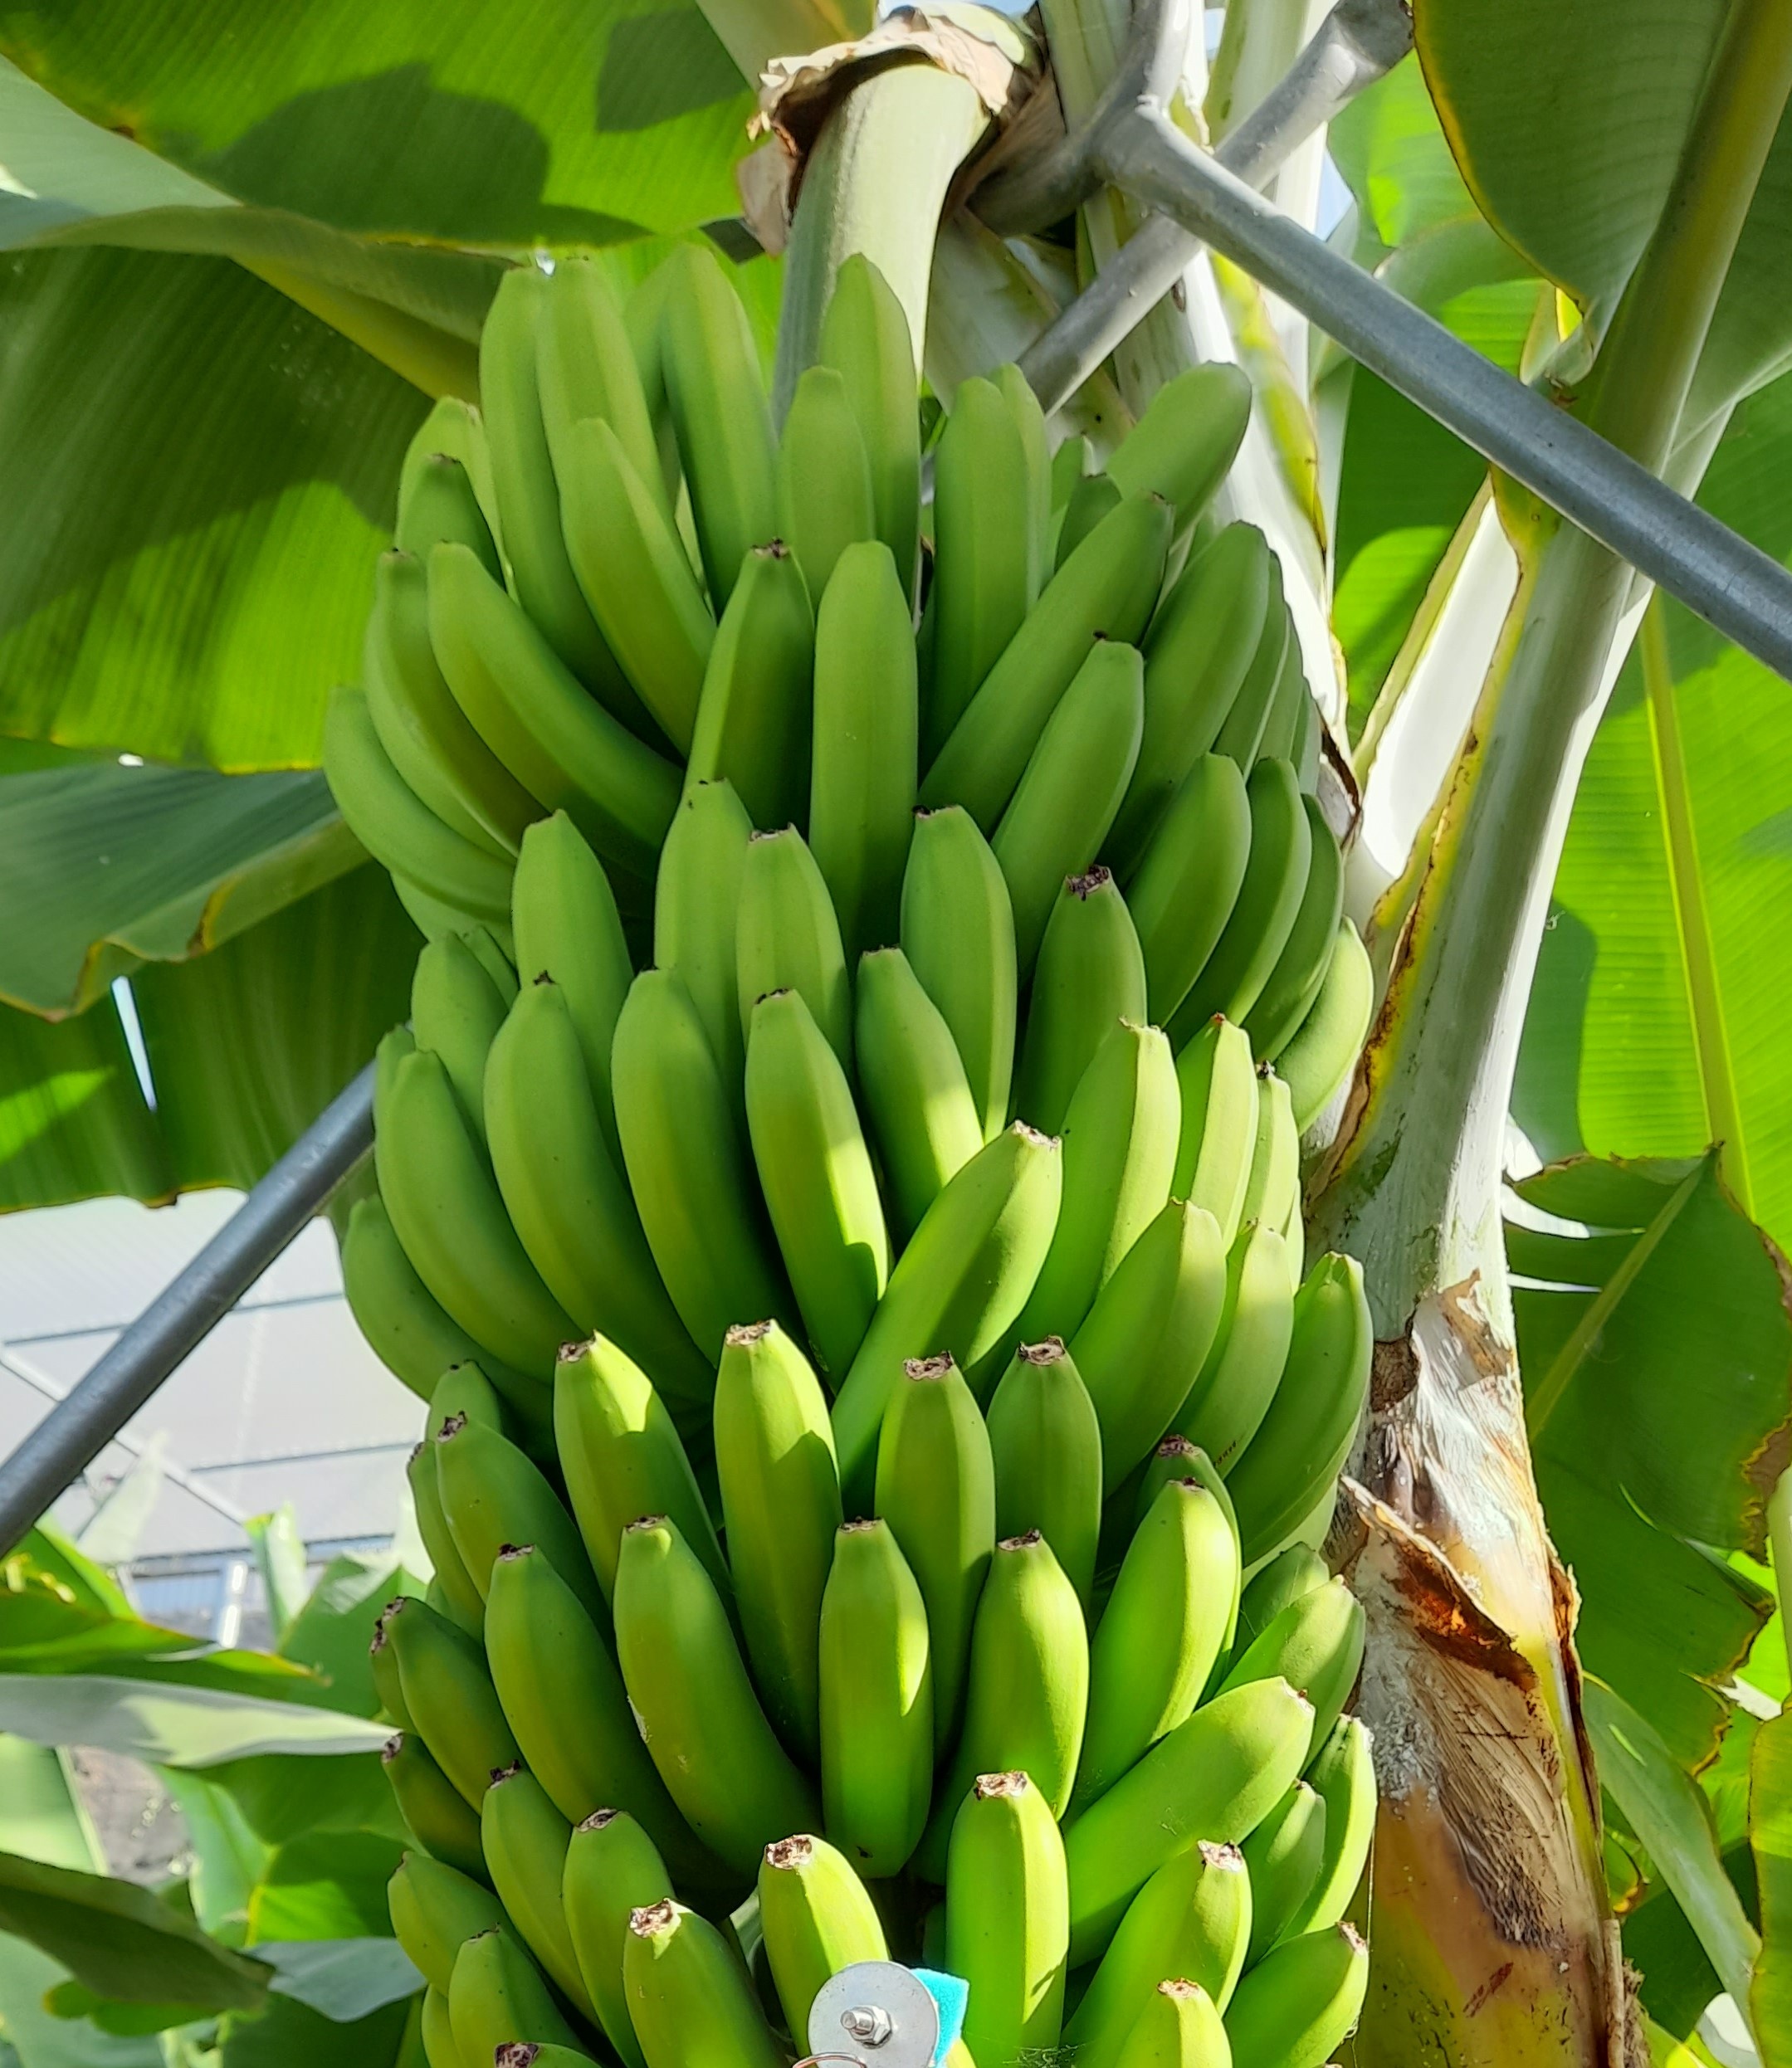
Label: Cut